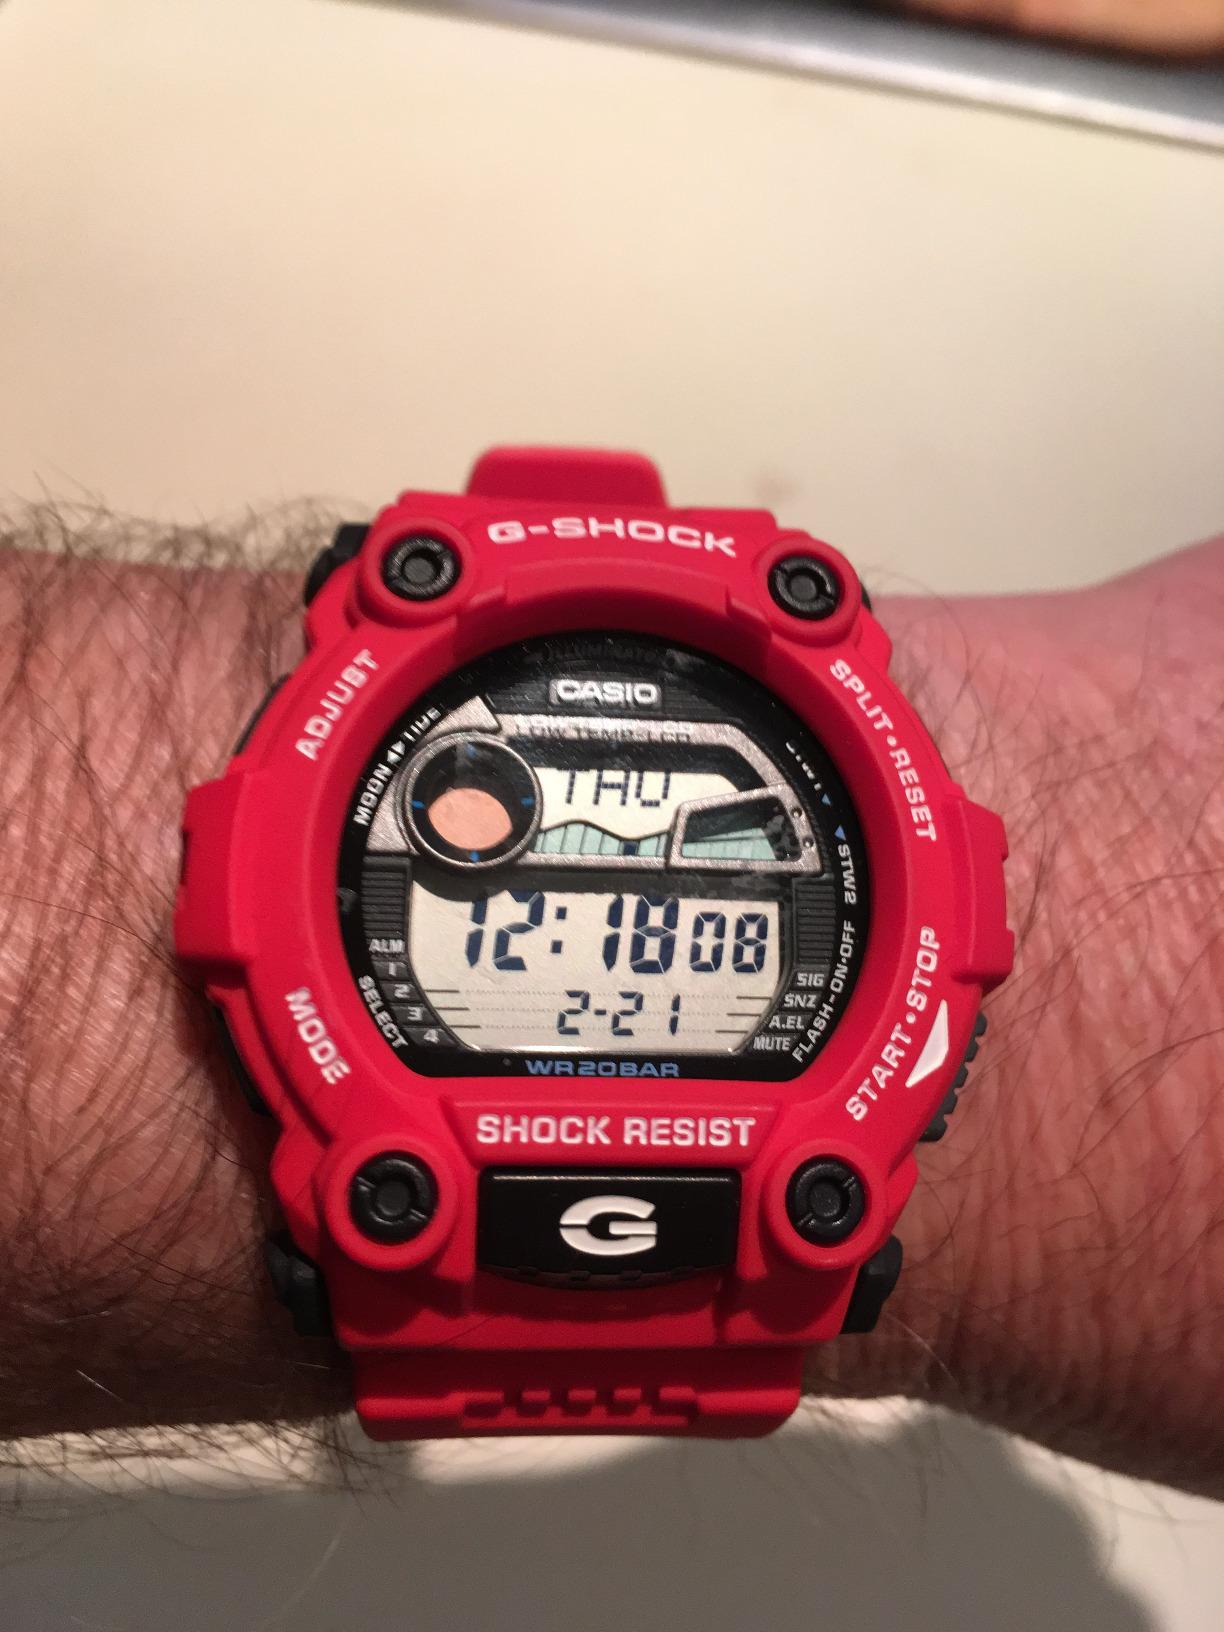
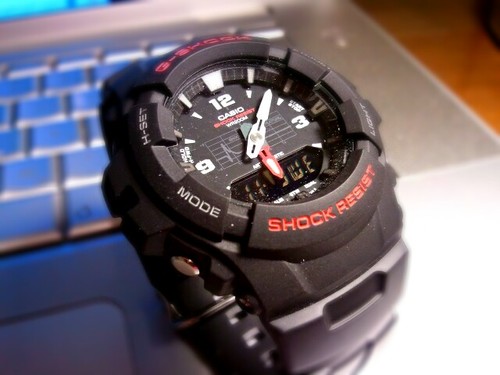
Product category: accessories_watch
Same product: no